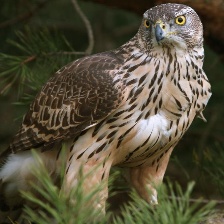
Species: NORTHERN GOSHAWK
Scientific name: ACCIPITER GENTILIS